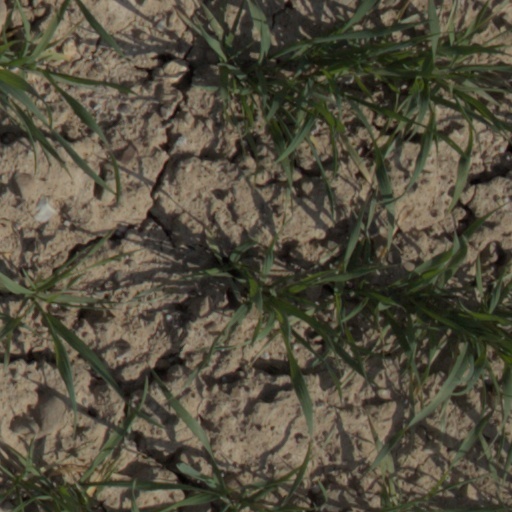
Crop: wheat